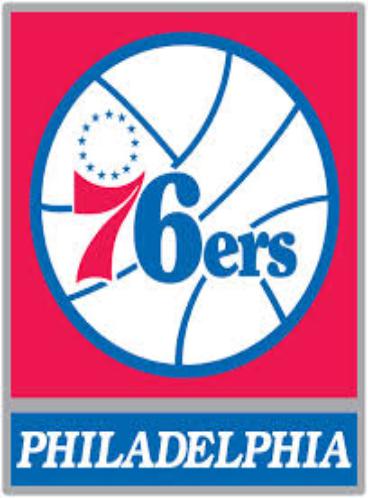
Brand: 76
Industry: Clothes